Daisetsuzan Sōunkyō Kurodake Ropeway

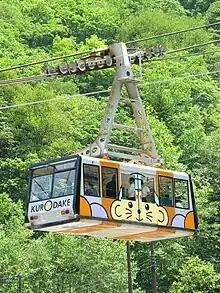
Daisetsuzan Sōunkyō Kurodake Ropeway

The is a Japanese aerial lift line in Kamikawa, Hokkaidō, operated by . The company also operates a travel agency, a hotel in Asahidake Onsen, and chairlifts at Mount Moiwa Ski Resort, Sapporo. Opened in 1967, the aerial lift climbs Mount Kuro of the Daisetsuzan Mountains from the hot spring resort. A chairlift is connected to the line, climbing higher. The line transports skiers in winter, hikers in summer, and autumn color spectators in autumn. This is currently the northernmost aerial lift (excluding chairlifts) in the country, after in Wakkanai closed in 2006.